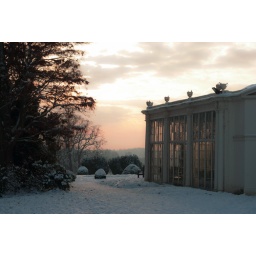
The fully restored Camellia House at Wollaton Hall is the oldest cast iron glass house in Europe.